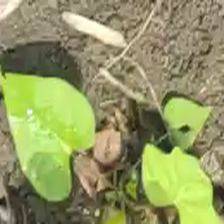
Weed species: Obscure_morning _glory(Ipomoea obscura)